Richard Jago

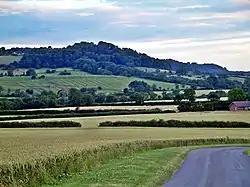
Edge Hill, showing distinctive mediaeval ridge and furrow systems

The critic already quoted finds the poem "really interesting; with the scene before us, it is impossible not to admire the ingenuity and scrupulous thoroughness with which the author has performed his task," although ultimately it is lacking in poetic execution. The "Cambridge History of English and American Literature" judges that "his catalogues have little picturesqueness or colour; while his verse, although it is not without the accent of local association, is typical, as a whole, of the decadence of the Miltonic method of natural description in the 18th century. Every group of trees is a grove, every country house a dome, and every hill a precipice". Particular examples of hackneyed diction include Latin-derived adjectives, as in "Honington's "irriguous" meads", or else 18th century circumlocutions such as "the woolly tribes" when sheep are meant. Nevertheless, the poem seems to have inspired the writing of the much shorter and simpler "Ode to Lansdowne Hill" (1785), which celebrates the site of another Civil War battle.